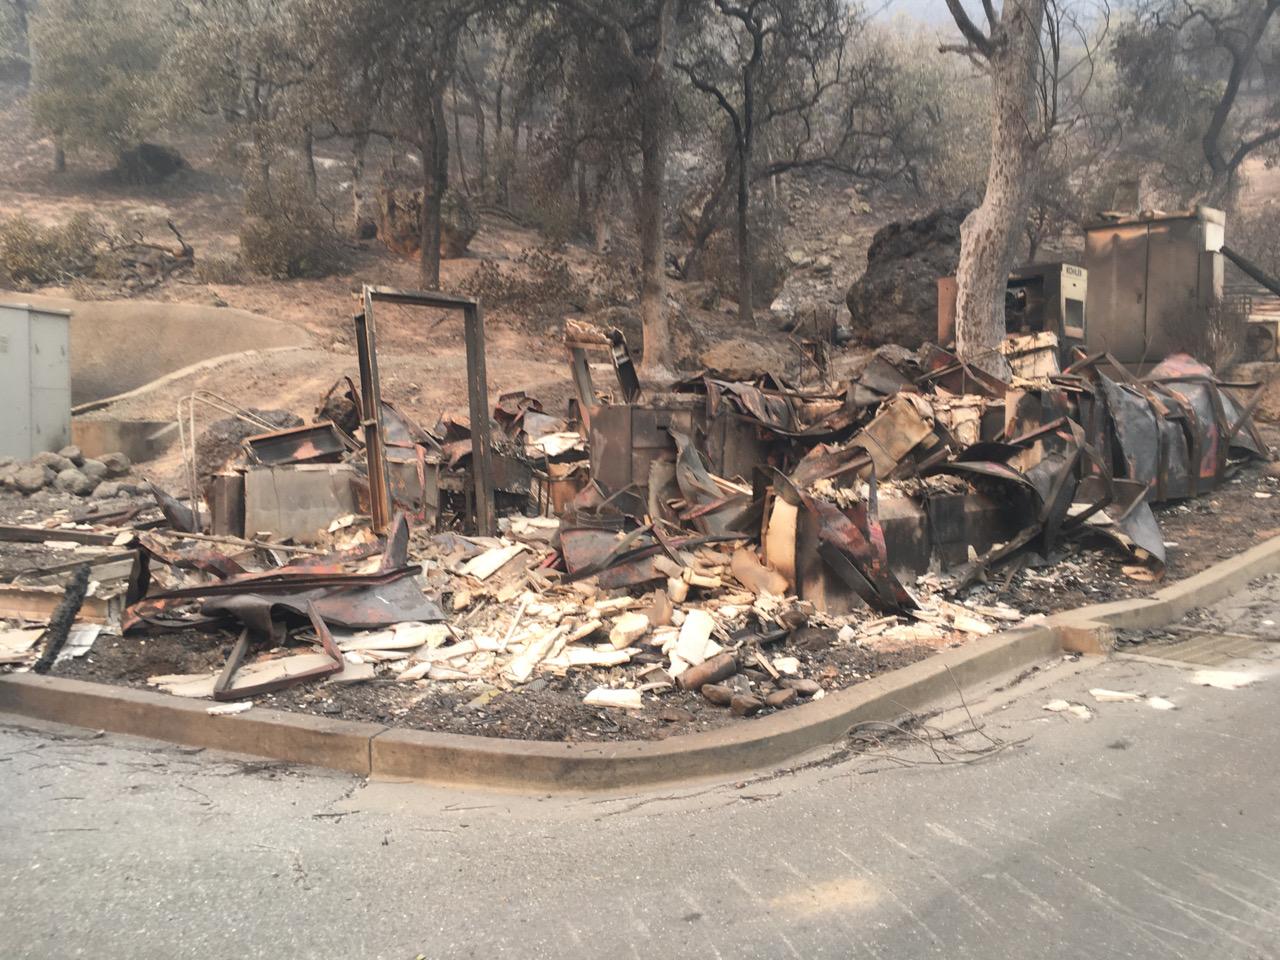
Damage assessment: destroyed